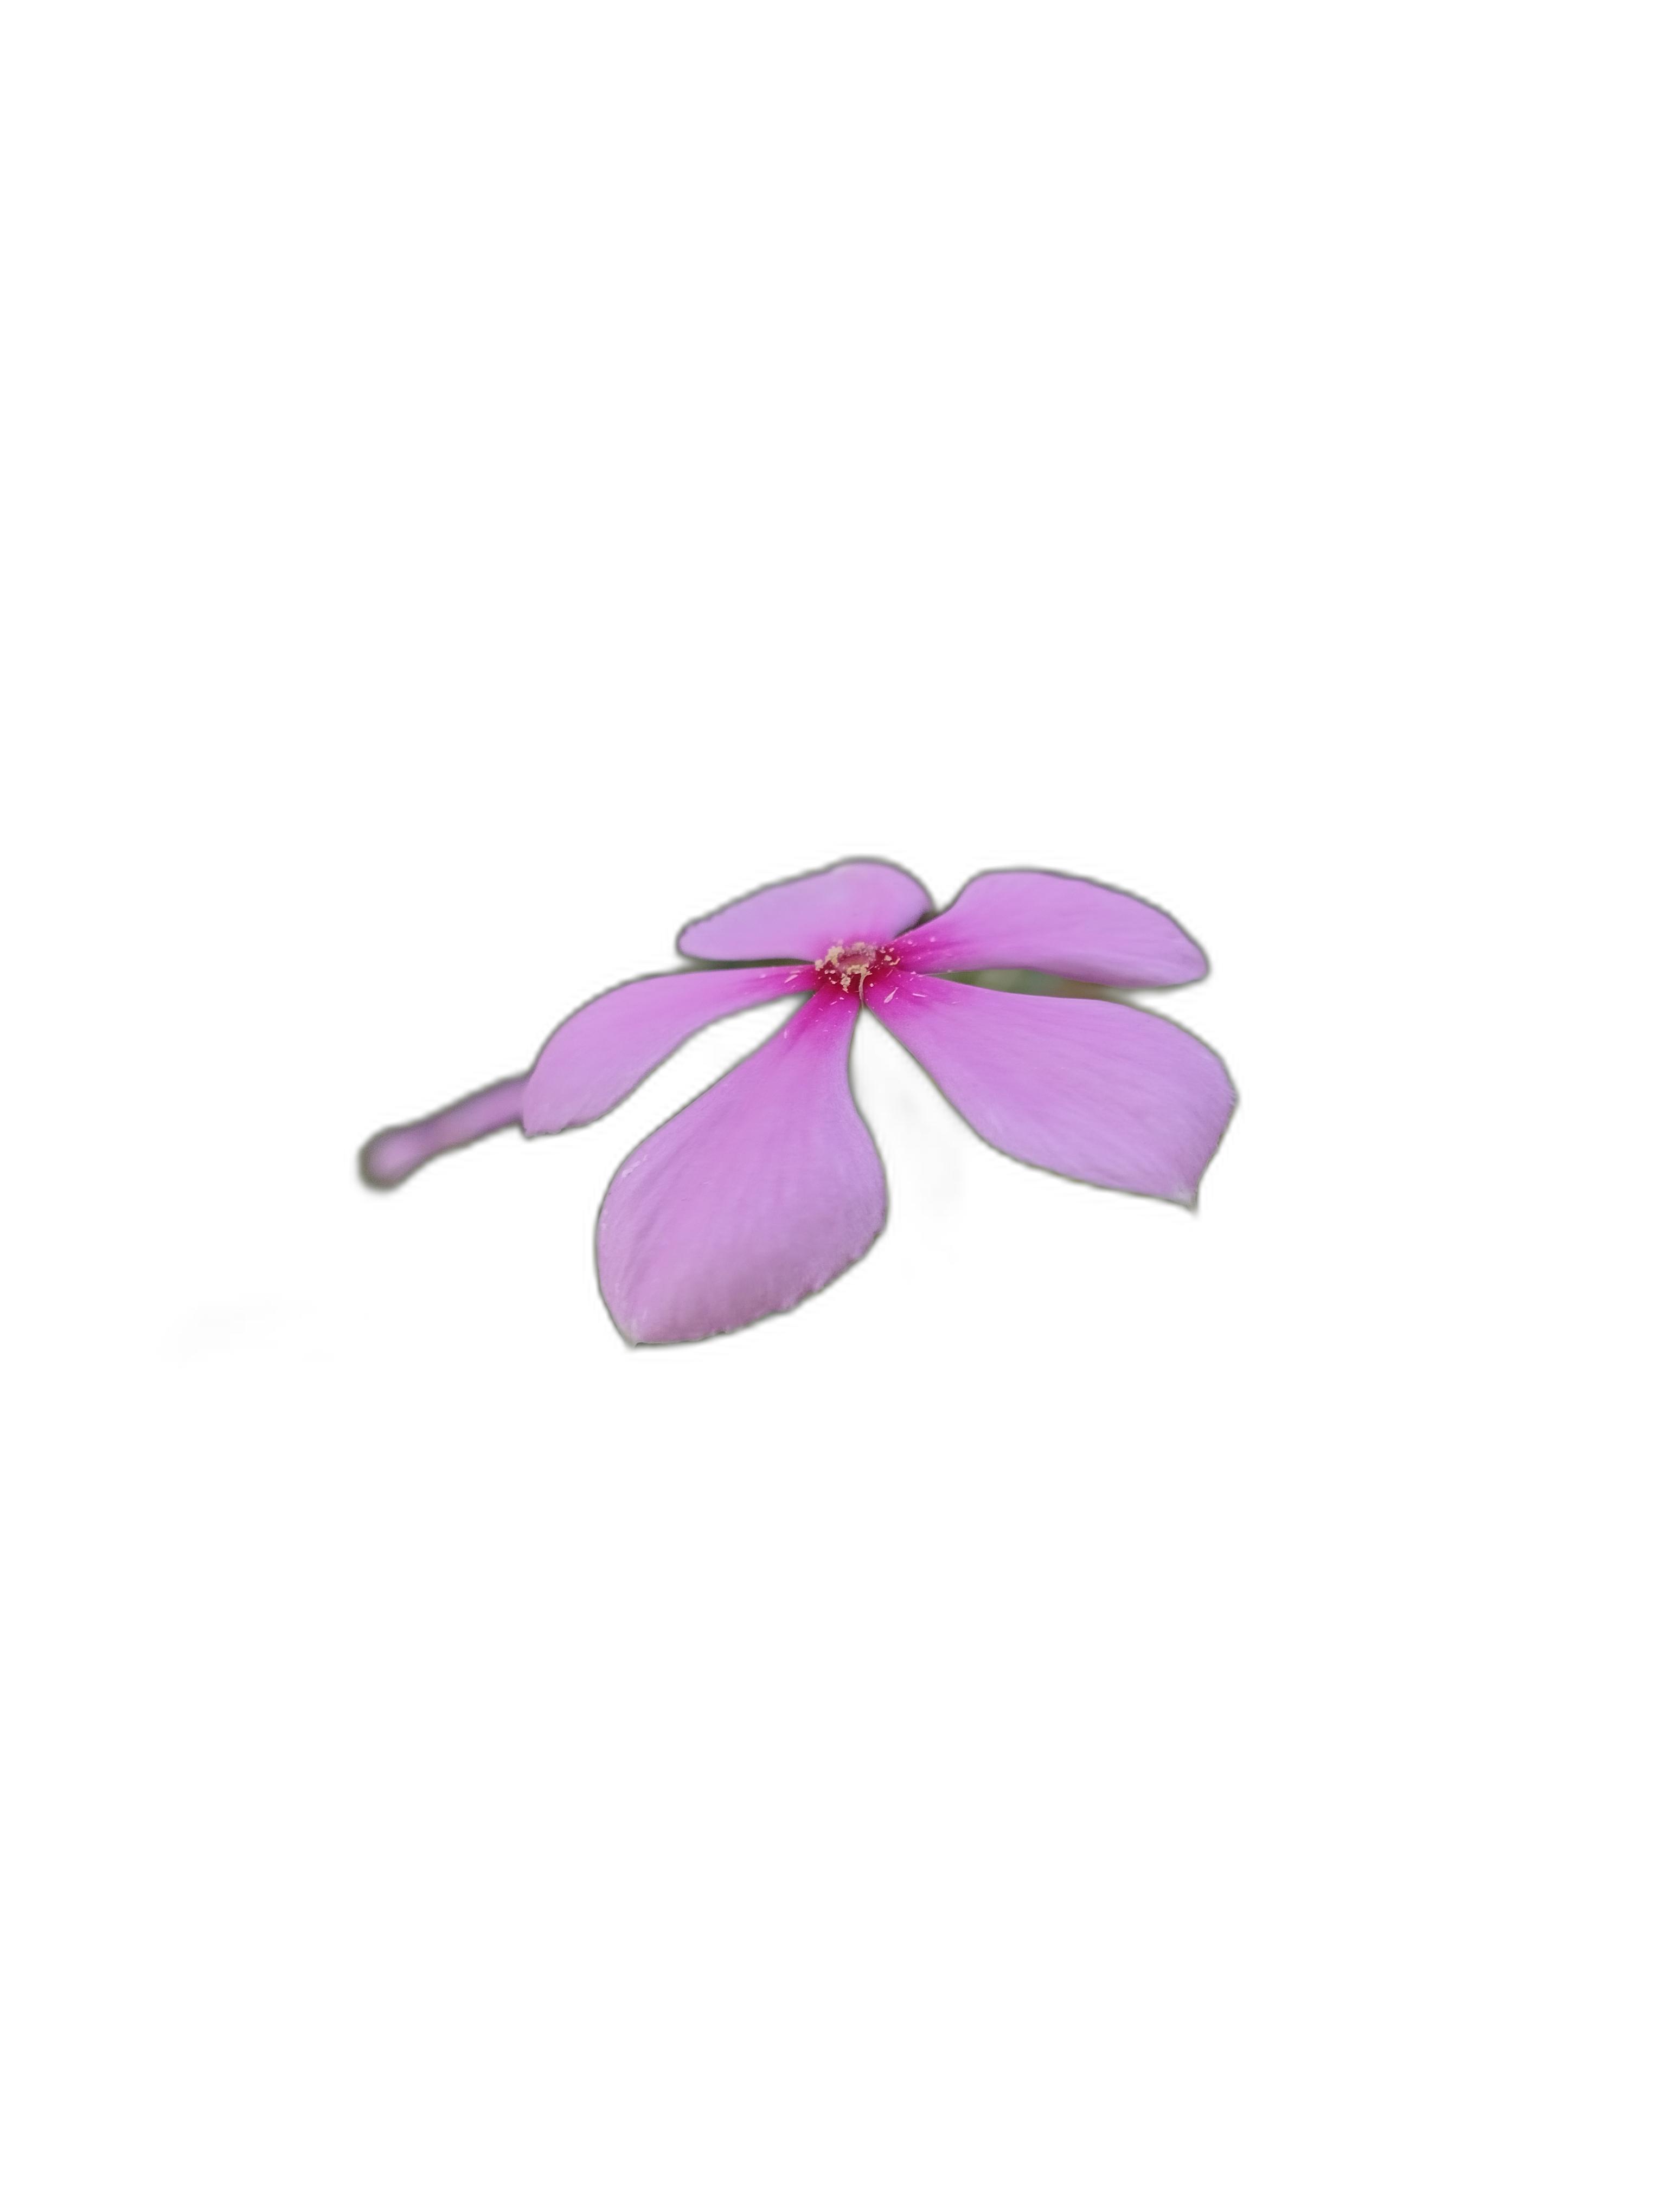
Label: Madagascar periwinkle